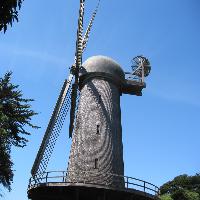
Weather: sun or clear